Jean Chabot

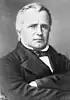
Louis-Hippolyte LaFontaine, who appointed Chabot to the Executive Council in 1849

Chabot was born in Saint-Charles, Lower Canada, south of Quebec City, in 1806. His parents, Basile Chabot and Josephte Prévost, were a farm couple. He studied at the Petit Séminaire de Québec from 1820 to 1828, then articled in law with Elzéar Bédard, a prominent lawyer in Quebec. He was called to the bar in 1834. That same year, Chabot married Hortense Hamel at Quebec. The couple did not have any children. He advanced quickly at the bar, gaining a reputation as a very competent lawyer.